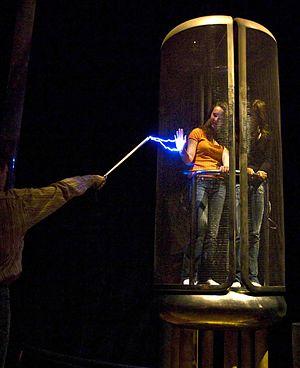
Une expérience de la cage de Faraday: les personnes dans la cage ne ressentent pas l'arc électrique (elles sont protégées dans la cage). Italiano: Una gabbia di Faraday in azione: le persone dentro la gabbia non sono raggiunte dall'arco elettrico, che si scarica sulle pareti della gabbia senza attraversarle. Photographie prise au Palais de la Découverte à Paris.
Une cage est un contenant ajouré, le plus souvent grillagé ou à barreaux, destiné généralement à contenir un animal. Une cage empêche son occupant de s'enfuir ou permet de l'observer sans risque, elle protège également son contenu des intrusions ou des prédateurs. Il existe différents types de cages dont la taille et la forme varient selon l'usage qui peut aller de la grande volière à l'étroite cage de torture.
Les activités de vulgarisation en physique recouvrent des activités dans le domaine de la culture scientifique spécifiques à la physique, à la fois de vulgarisation au sens traditionnel du terme, mais aussi plus largement de médiation culturelle ou même parfois dans le domaine des Sciences de l'éducation. Elles regroupent une grande variété d'activités menées par différents acteurs : instituts de recherche, Universités, associations, musées et centres de culture scientifique.
Une cage de Faraday est une enceinte utilisée pour protéger des nuisances électriques et subsidiairement électromagnétiques extérieures ou inversement afin d'empêcher un appareillage de polluer son environnement.
La science est l'ensemble des connaissances et études d'une valeur universelle, caractérisées par un objet et une méthode fondée sur des observations objectives vérifiables et des raisonnements rigoureux. On la divise communément en différents domaines qualifiés de sciences.
La vulgarisation est, selon la définition du Trésor de la langue française informatisé, le « fait de diffuser dans le grand public des connaissances, des idées, des produits ».